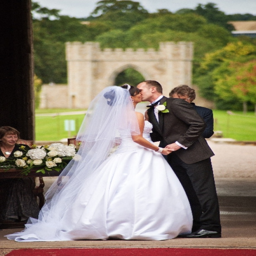
newly weds share a kiss .